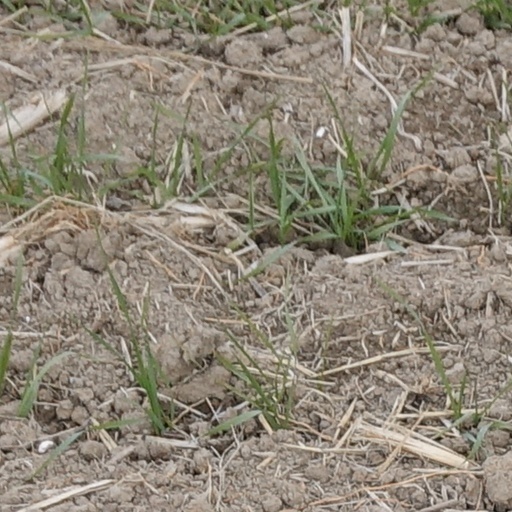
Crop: wheat